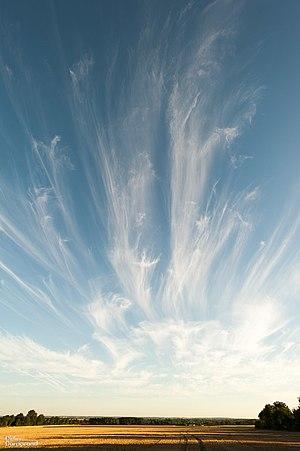
Cirrus dans un ciel d'été (Sud 79 - France) 21h00
Le cirrus est un genre de nuage présent dans la couche supérieure de la troposphère, formé de cristaux de glace. Ces nuages ont l'apparence de filaments blancs et ne causent pas de précipitations. On le compare souvent à des cheveux d'ange.